Duke of York Bay

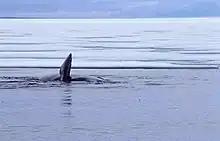
Bowhead whale, Foxe Basin, 1999

Duke of York Bay is an arm of Foxe Basin, in the Qikiqtaaluk Region of Nunavut, Canada. It is located in northeastern Southampton Island. The bay is directly south of the southern end of Qikiqtaaluk (formerly White Island), with Comer Strait at the western entrance and Falcon Strait at the eastern entrance.